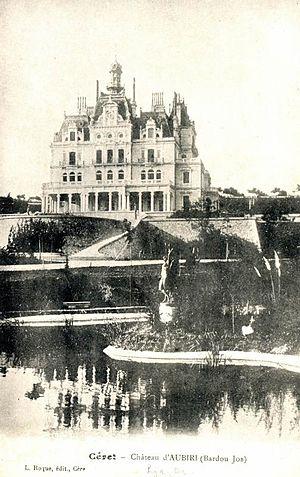
Le château d'Aubiry à Céret vers 1910
Le château d'Aubiry est un château de style éclectique néo-baroque construit à Céret à la fin du XIXᵉ siècle.